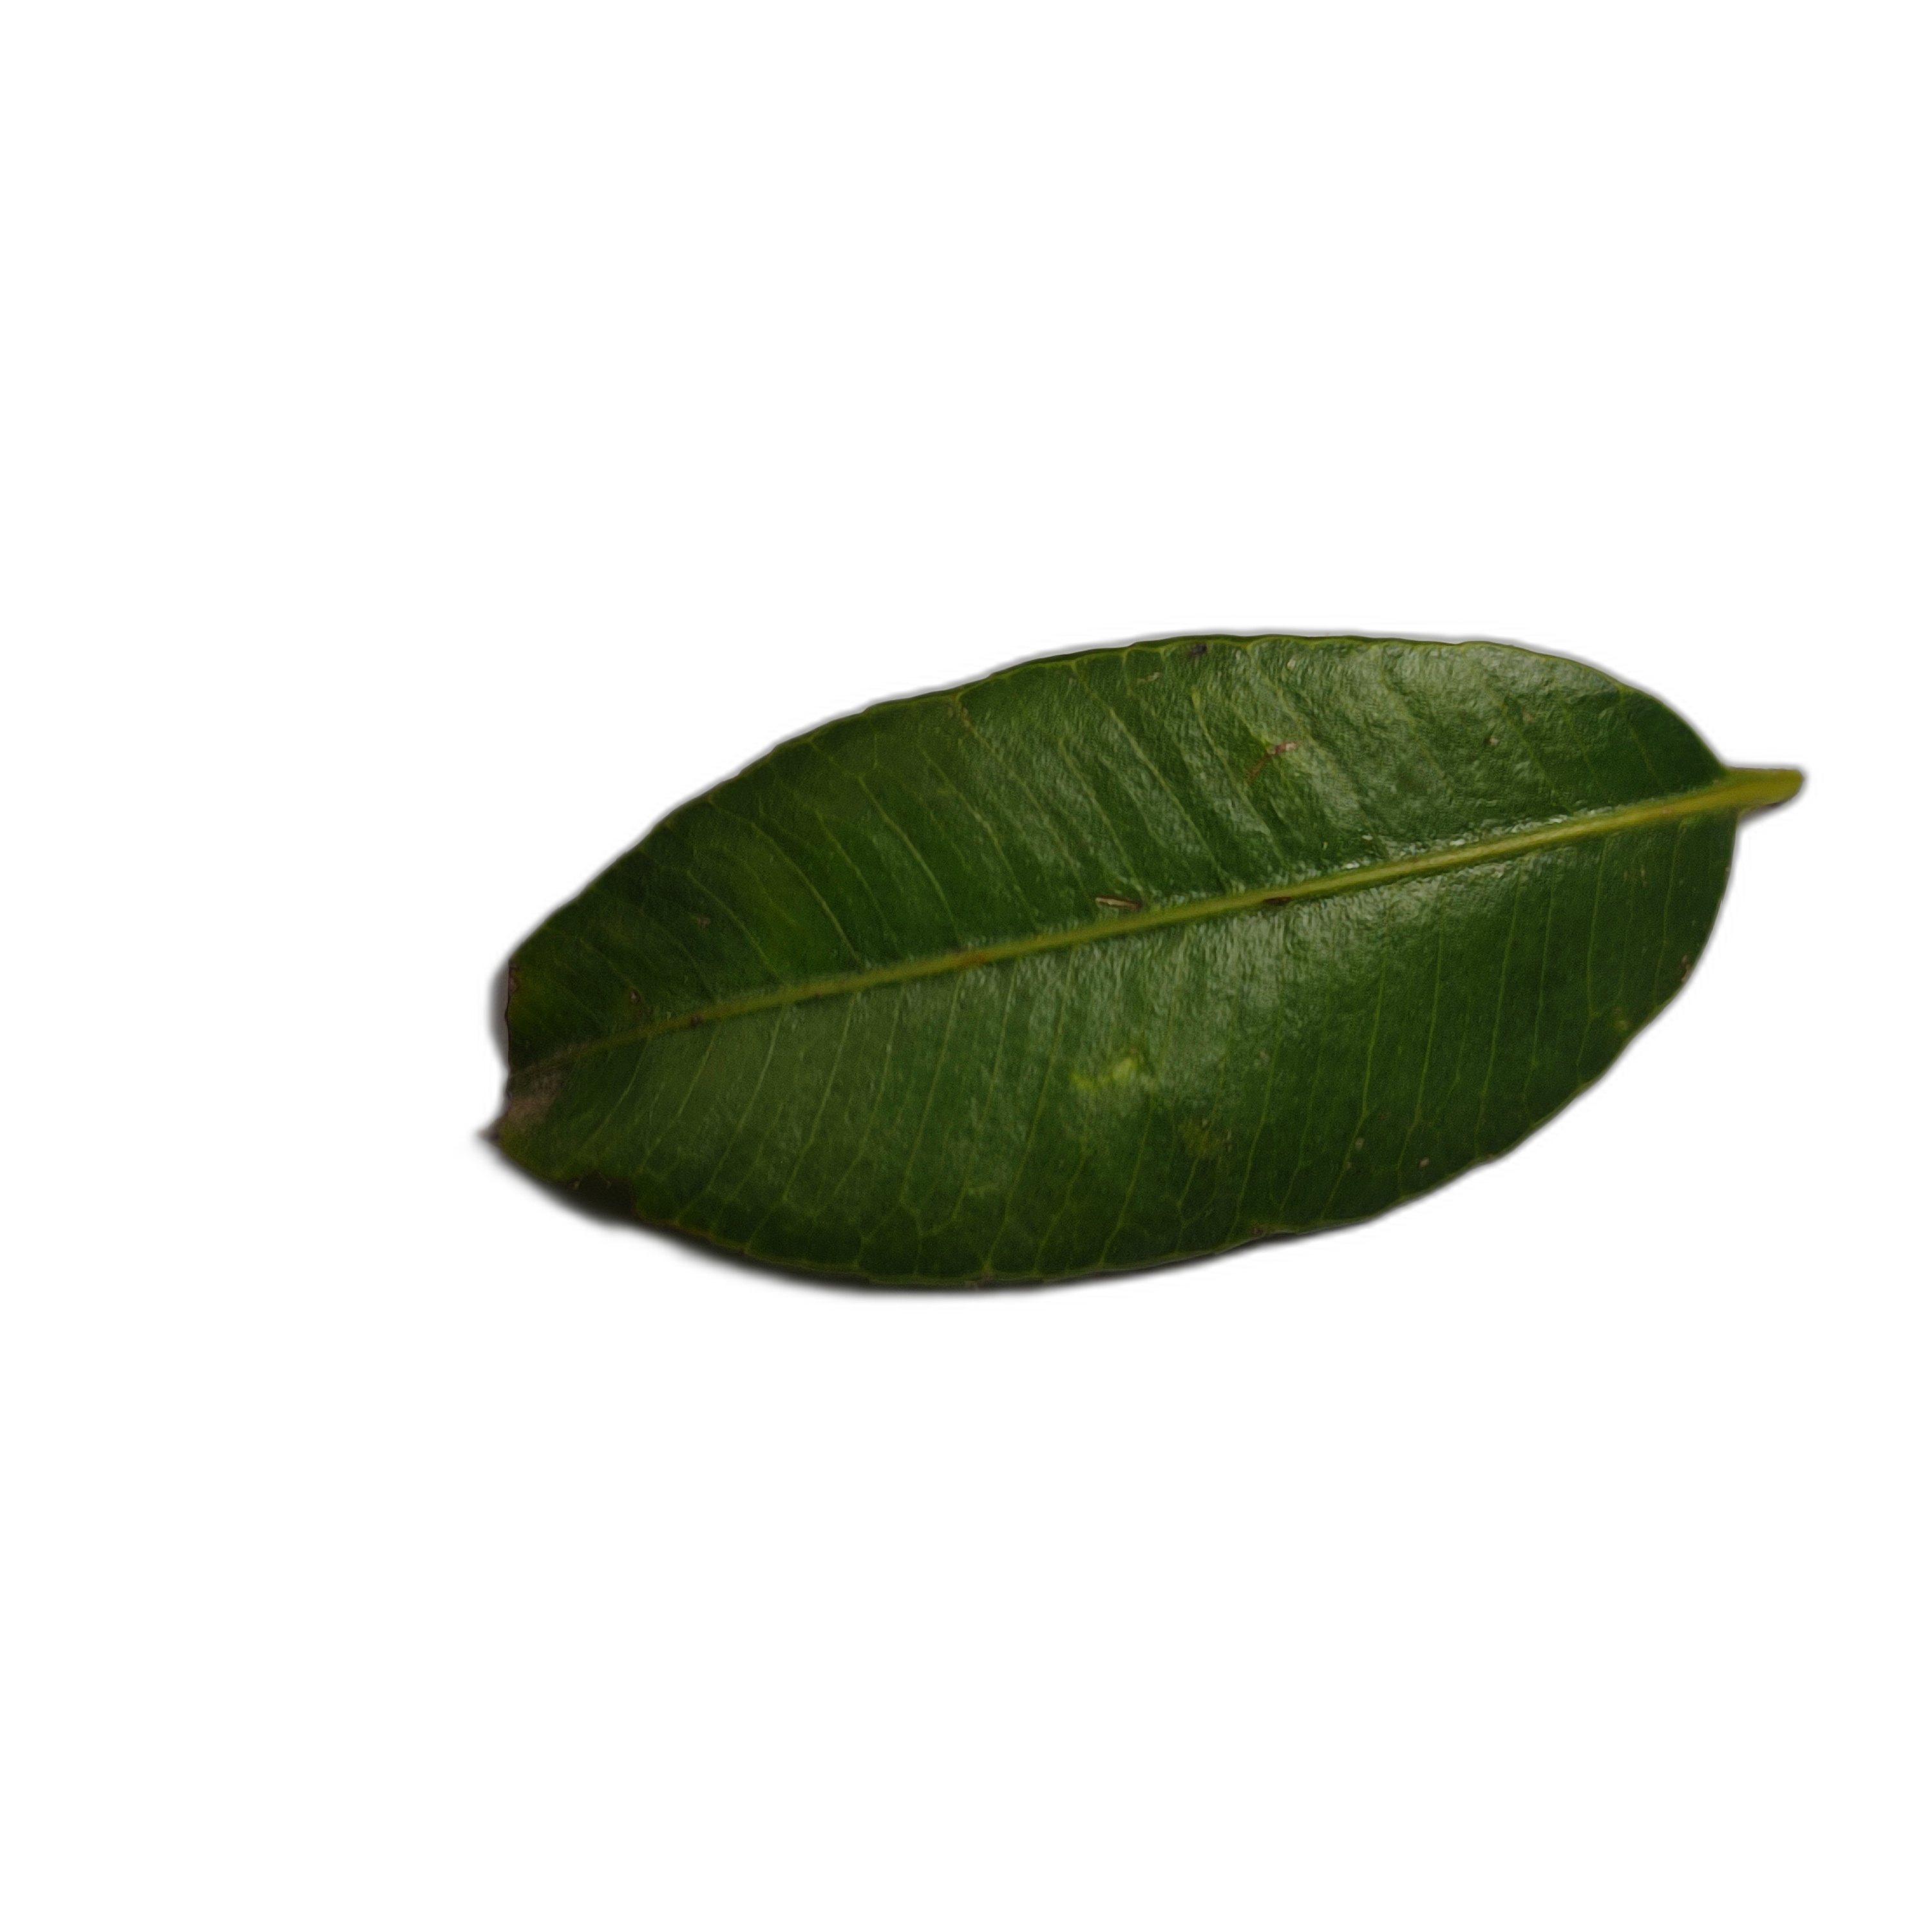
Label: healthy